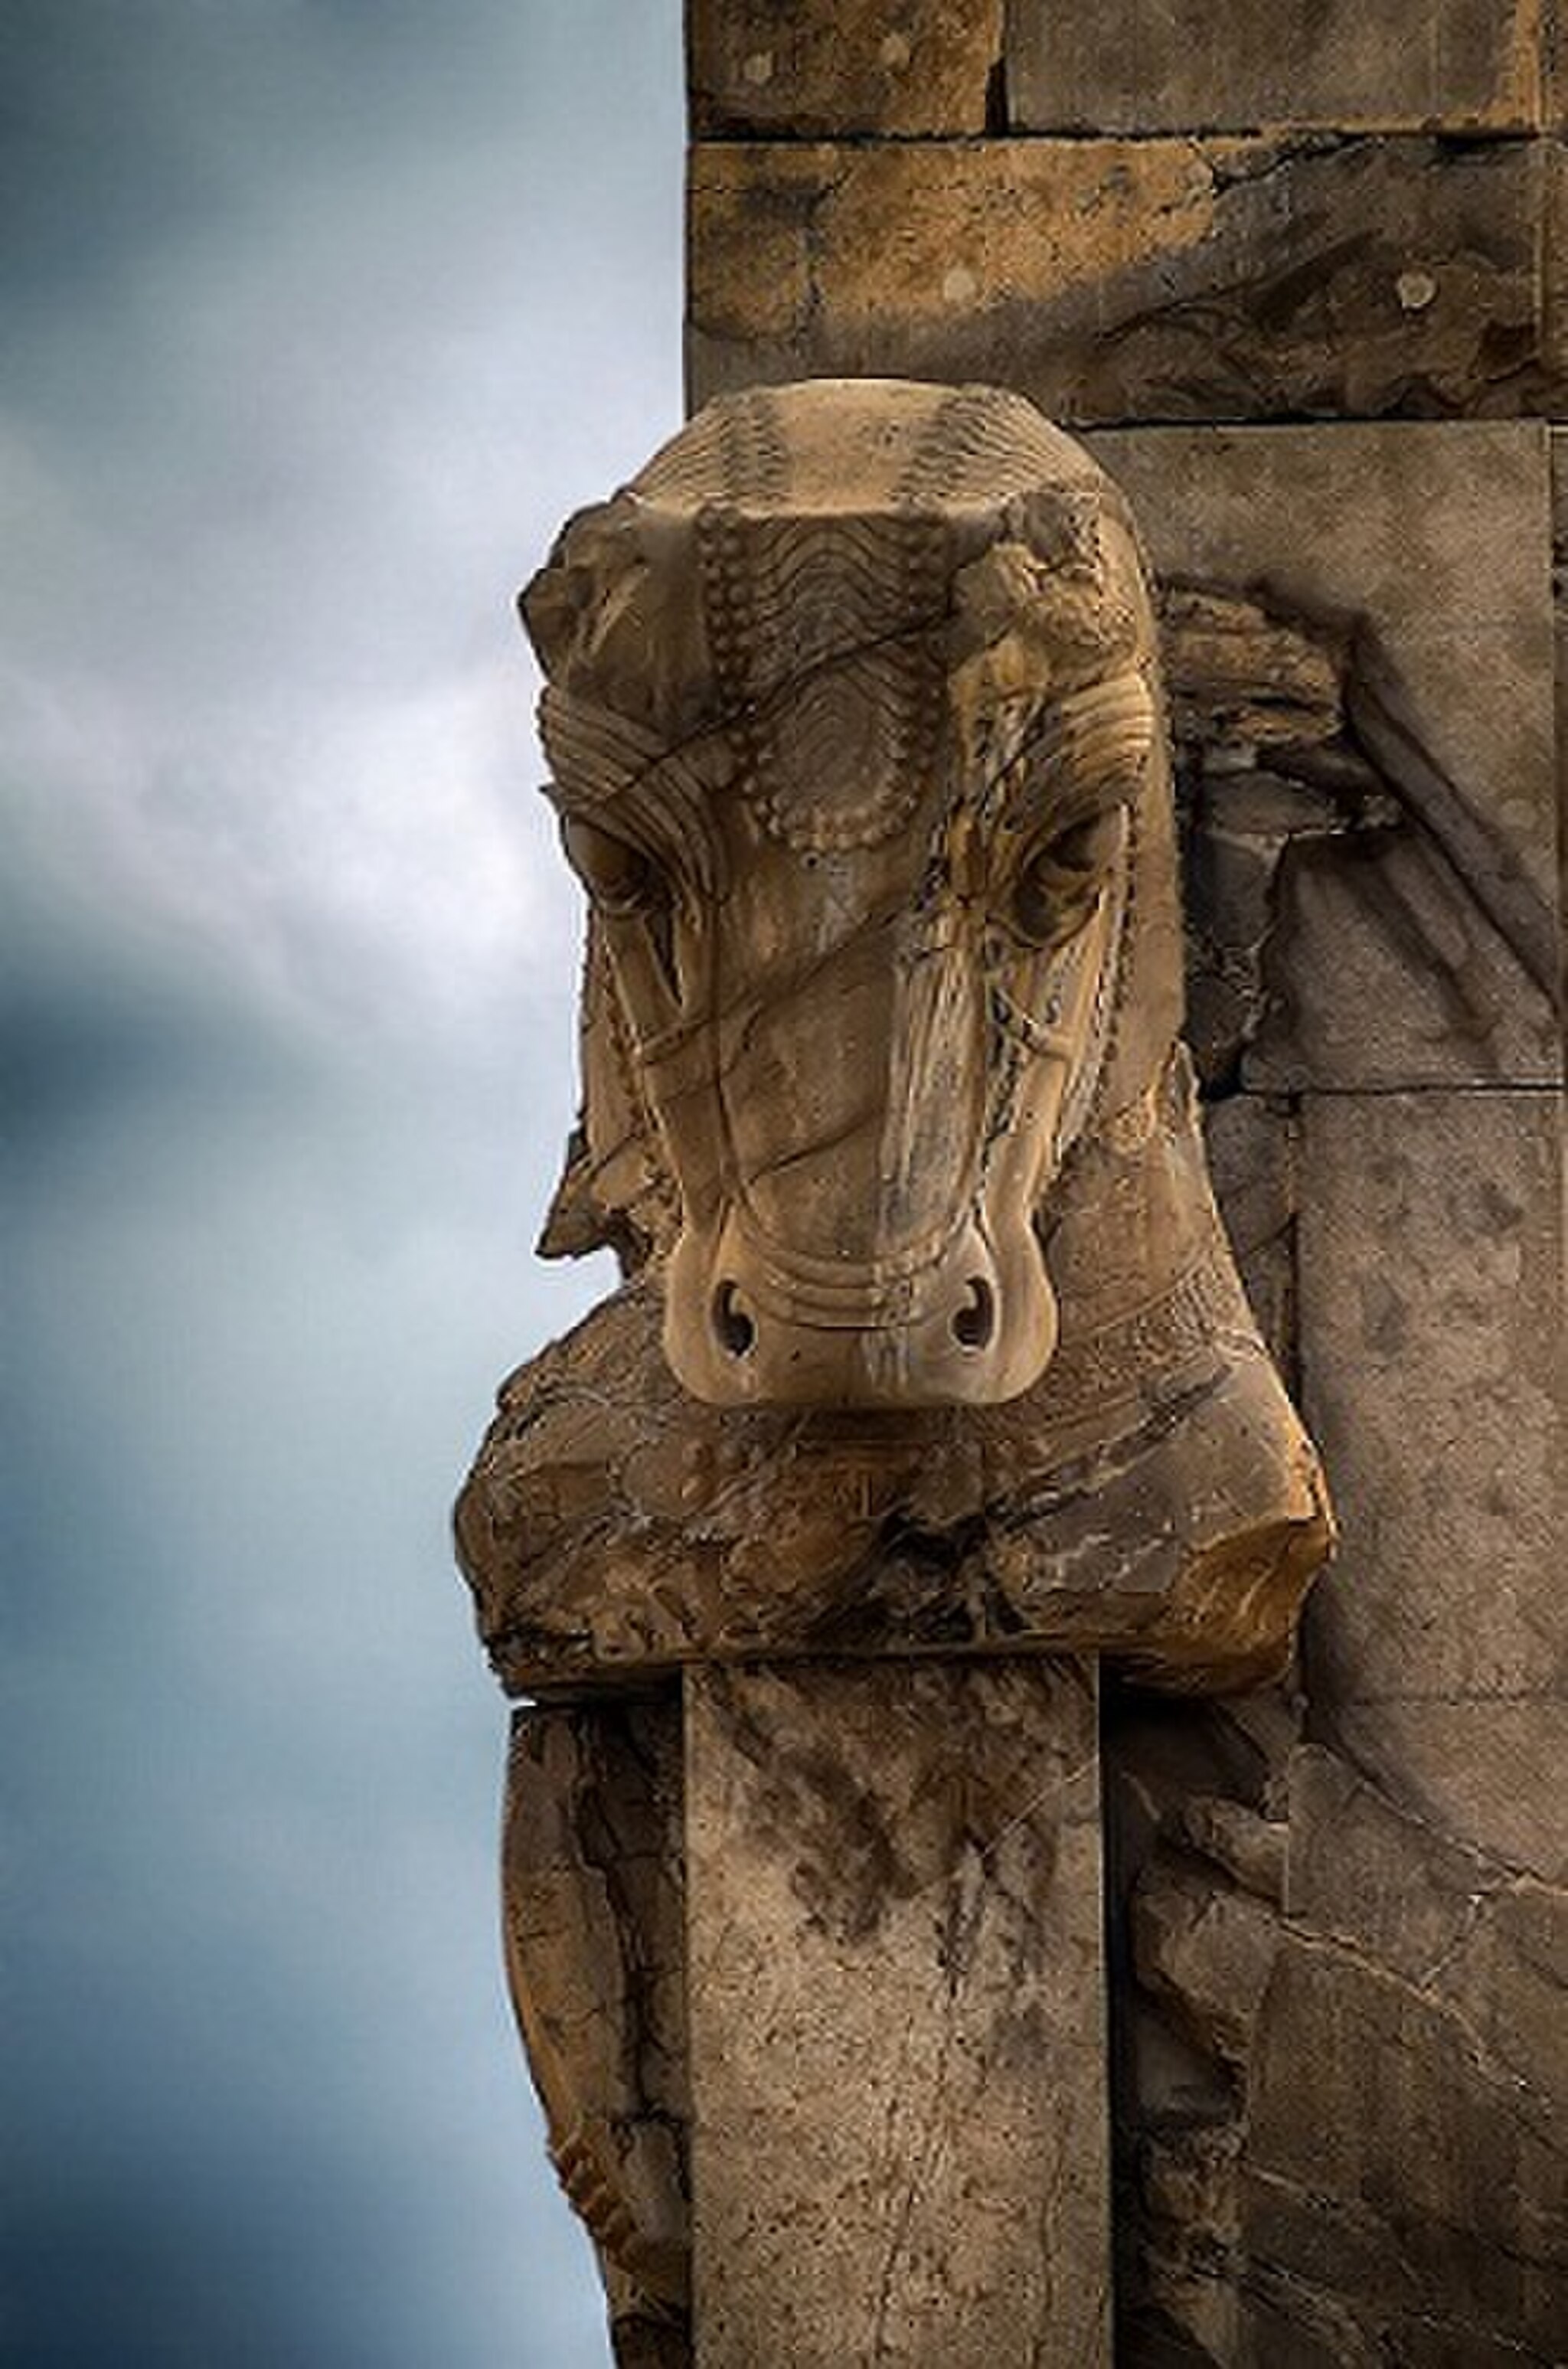
Title: DSC 0295aaaa
Description: parsian
Date: 2012-08-03 19:55:34
Categories: Bull statue in the northern facade, Hall of hundred columns